Paul Kagame

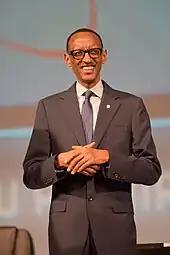
Picture of Kagame, standing, wearing a dark suit with purple tie

France maintained close ties with President Habyarimana during his years in power, as part of its "Françafrique" policy. When the RPF launched the Rwandan Civil War in 1990, Habyarimana was immediately granted assistance from the President of France, François Mitterrand. France sent 600 paratroopers, who effectively ran the government's response to the invasion and were instrumental in regaining almost all territory the RPF had gained in the first days of the war. France maintained this military presence throughout the war, engaging Kagame's RPF forces again in February 1993 during the offensive that doubled RPF territory. In the later stages of the 1994 Rwandan genocide, France launched "Opération Turquoise", a United Nations mandated mission to create safe humanitarian areas for protection of displaced persons, refugees, and civilians in danger; many Rwandans interpreted it as a mission to protect Hutu from the RPF, including some who had participated in the genocide. The French remained hostile to the RPF, and their presence temporarily stalled Kagame's advance in southwestern Rwanda.